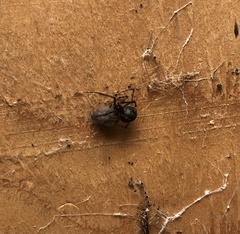
Species: Parasteatoda_tepidariorum